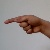
The image shows a hand gesture representing the letter 'G' in Indian Sign Language.